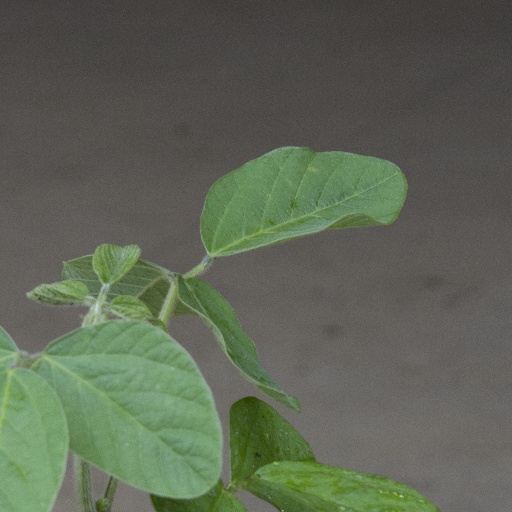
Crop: soybean